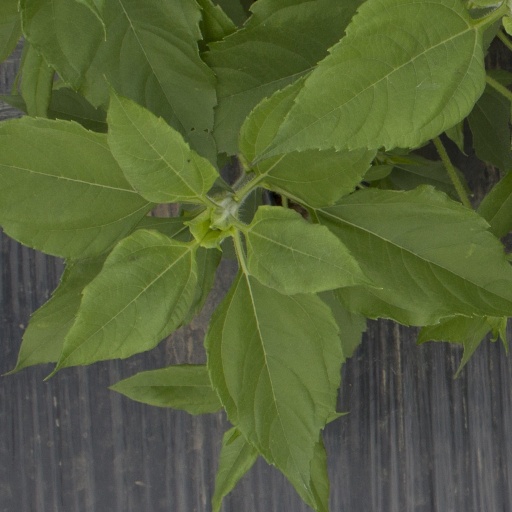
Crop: Jerusalem artichoke